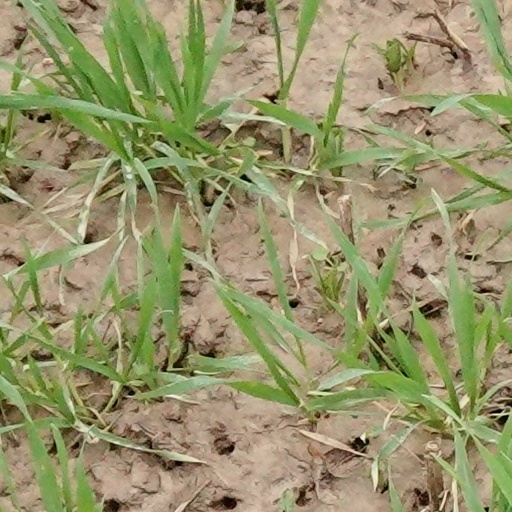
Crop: wheat